Early world maps

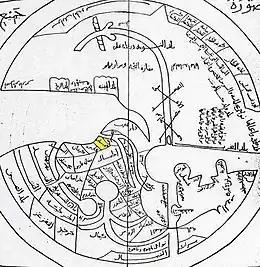
World map by Ibn Hawqal (south at top)

The medieval T and O maps originate with the description of the world in the "Etymologiae" of Isidore of Seville (died 636). This qualitative and conceptual type of medieval cartography represents only the top-half of a spherical Earth. It was presumably tacitly considered a convenient projection of the inhabited portion of the world known in Roman and medieval times (that is, the northern temperate half of the globe). The "T" is the Mediterranean, dividing the three continents, Asia, Europe and Africa, and the "O" is the surrounding Ocean. Jerusalem was generally represented in the center of the map. Asia was typically the size of the other two continents combined. Because the sun rose in the east, Paradise (the Garden of Eden) was generally depicted as being in Asia, and Asia was situated at the top portion of the map.